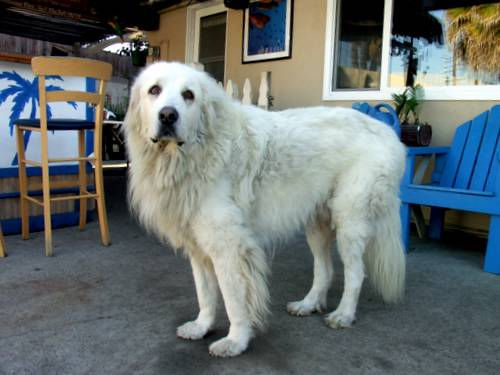
Breed: great pyrenees